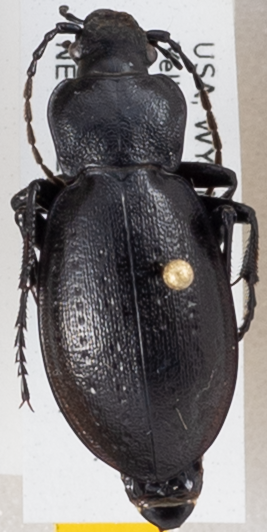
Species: Carabus taedatus
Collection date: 2019-08-07 04:00:00
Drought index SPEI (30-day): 0.212
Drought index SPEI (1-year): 0.526
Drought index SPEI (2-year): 1.28